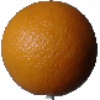
Label: Orange 1